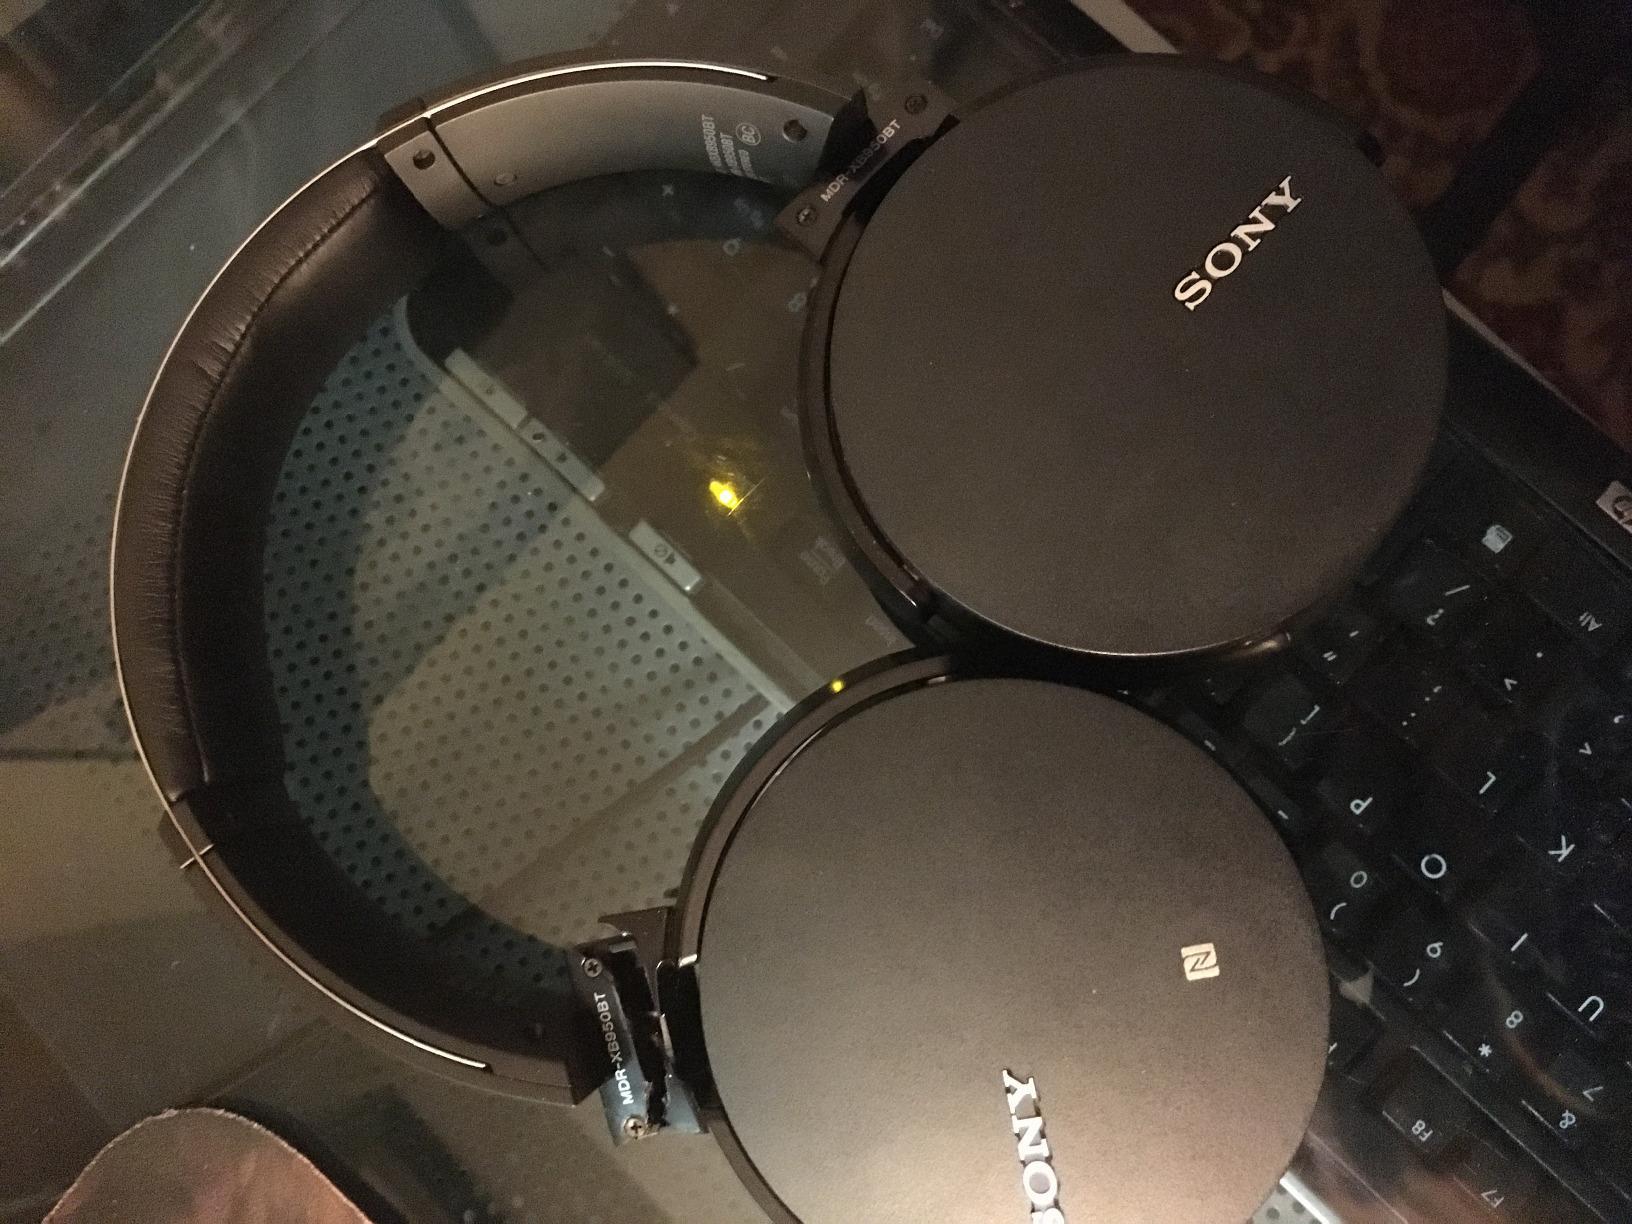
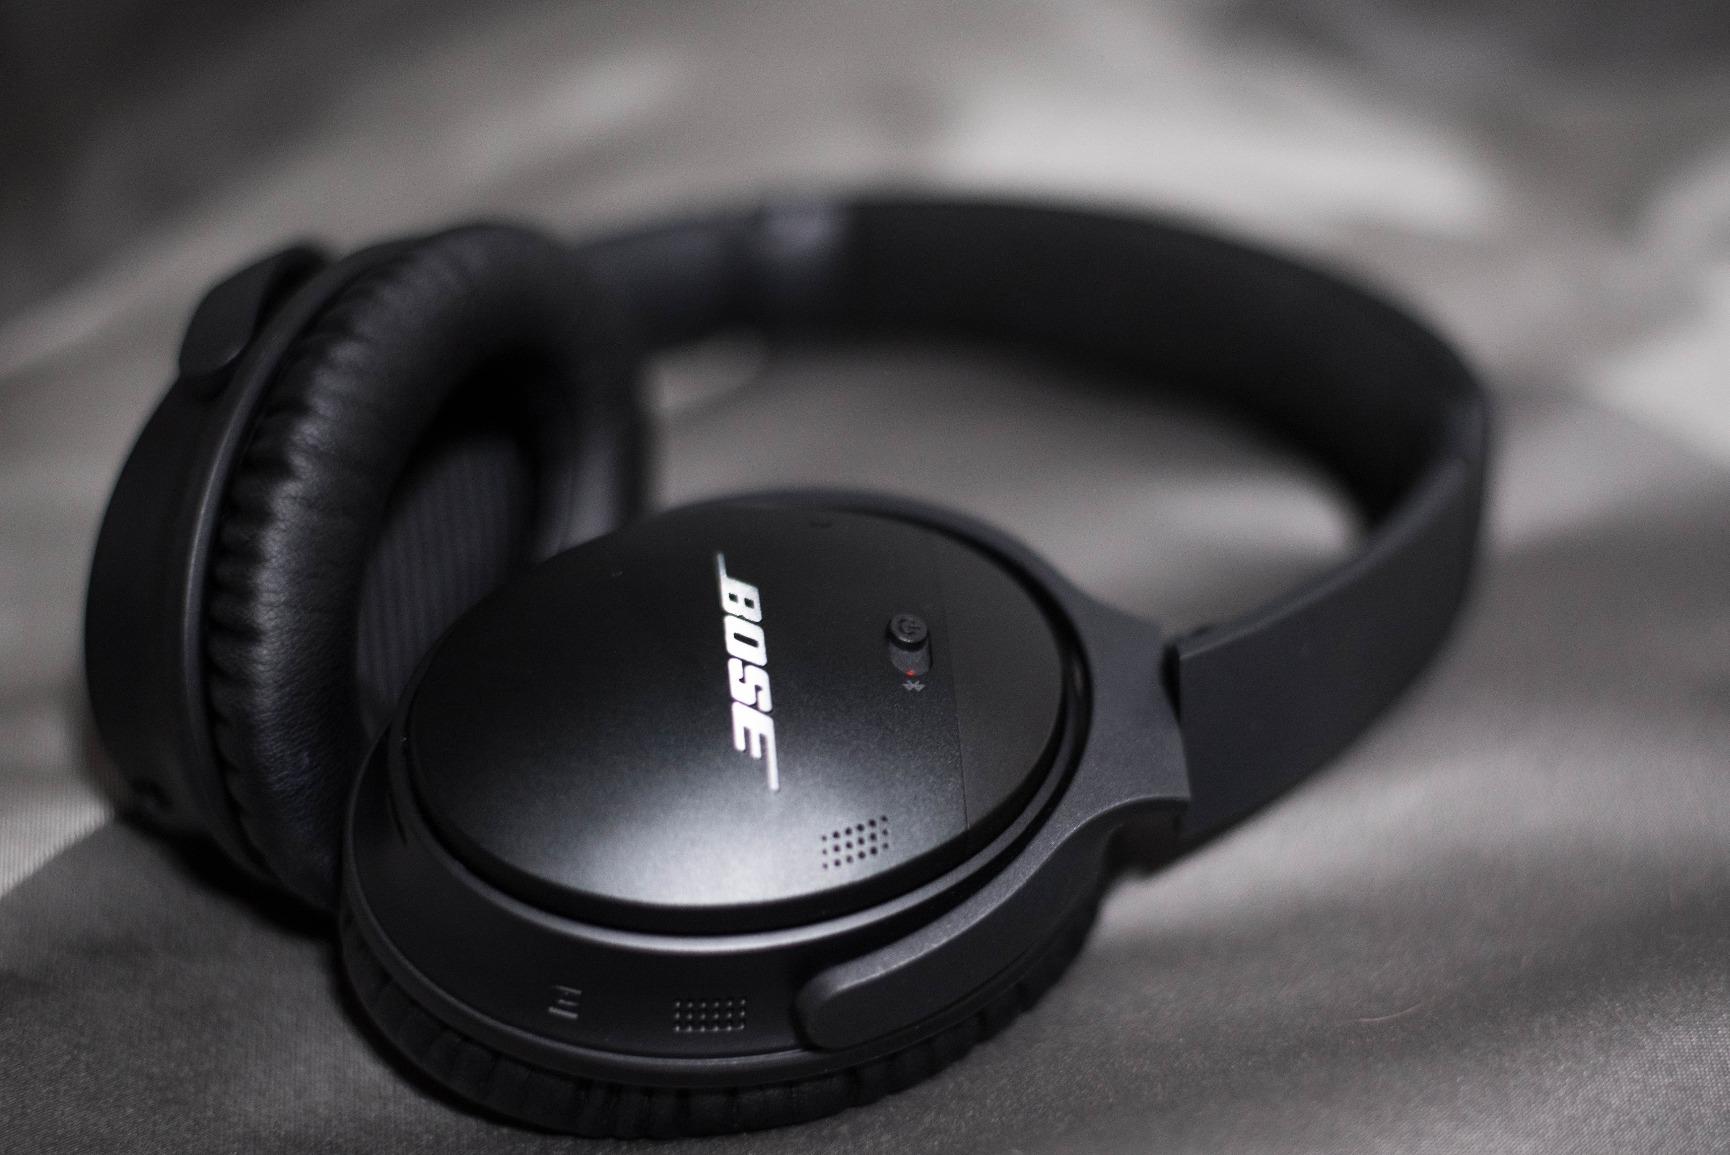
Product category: headphones
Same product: no